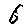
Label: 6